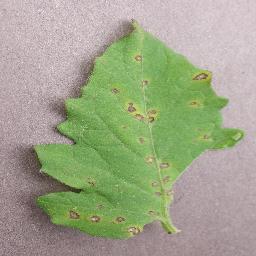
Label: Tomato___Septoria_leaf_spot